Johann Baptista Baltzer

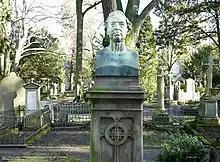
Johann Baptista Baltzer, 1876 bust by Bernhard Afinger.

Johann Baptista Baltzer (16 June 1803 – 1 October 1871) was a German Catholic theologian.